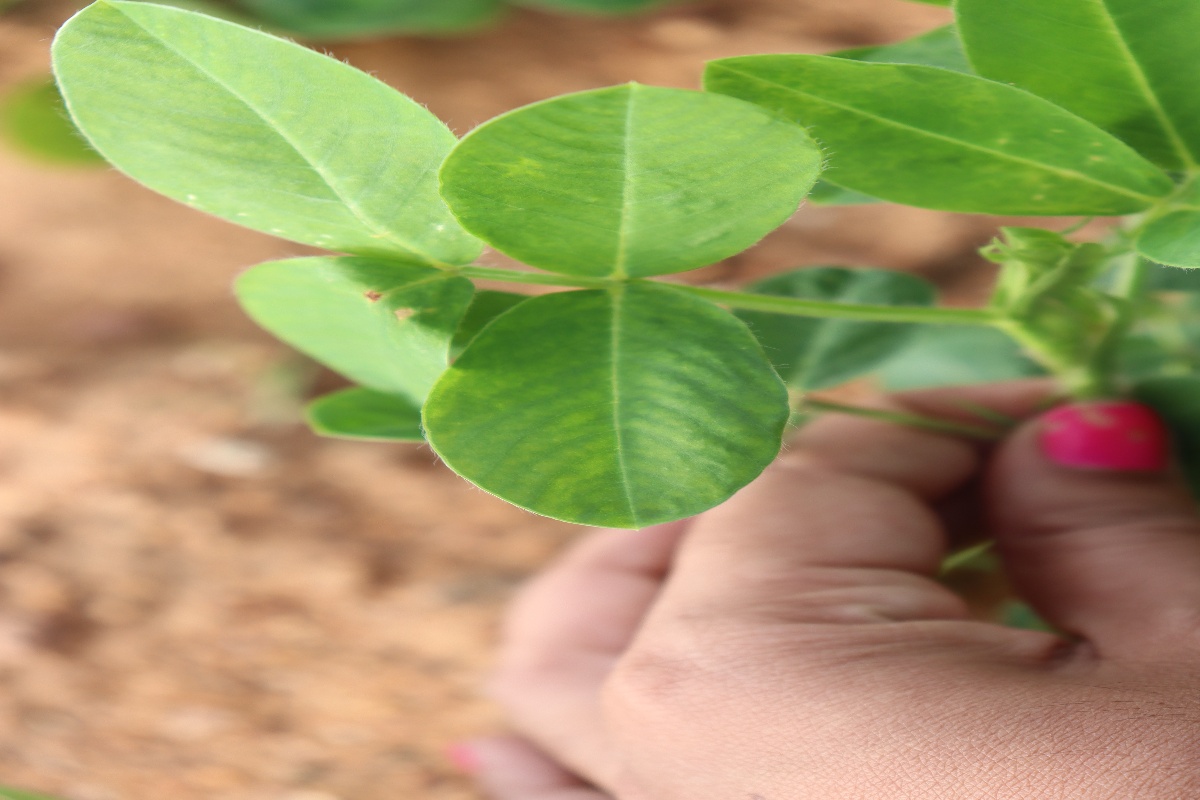
Label: healthy leaf